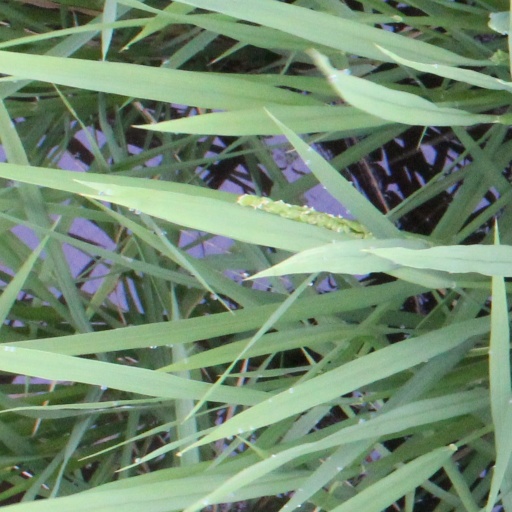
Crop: rice